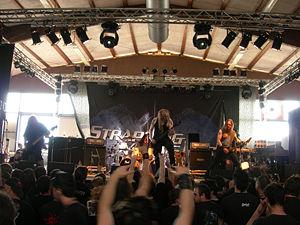
Strapping Young Lad, abrégé SYL, est un groupe de metal extrême canadien, originaire de Vancouver, en Colombie-Britannique. Il est formé par Devin Townsend après son départ du groupe de Steve Vai sur l'album Sex and Religion. Les principaux membres sont Jed Simon à la guitare, Byron Stroud à la basse et Gene Hoglan à la batterie. Aux claviers se succèdent Will Campagna, Munesh Sami et John Paul Morgan.